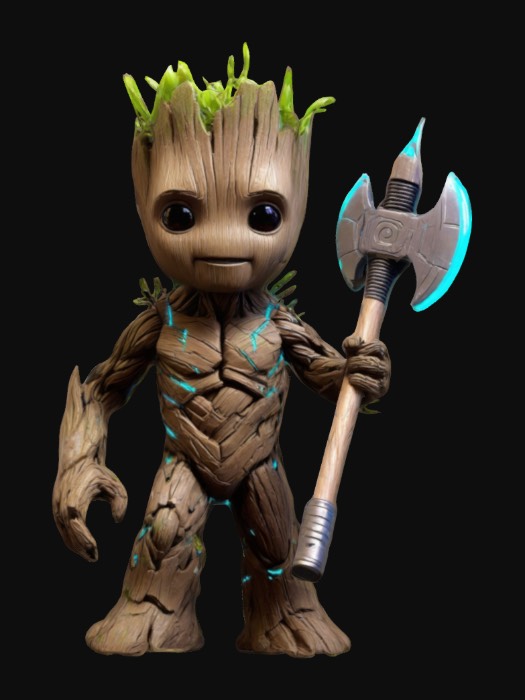
미적 점수 (1~10점): 8